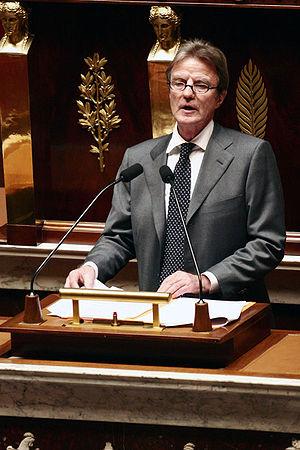
La présidence française du Conseil de l'Union européenne de 2008 est la douzième présidence du Conseil de l'Union européenne effectuée au second semestre 2008 par la République française. Elle a pris le relais de la Slovénie, et elle fut suivie par la présidence de la République tchèque.